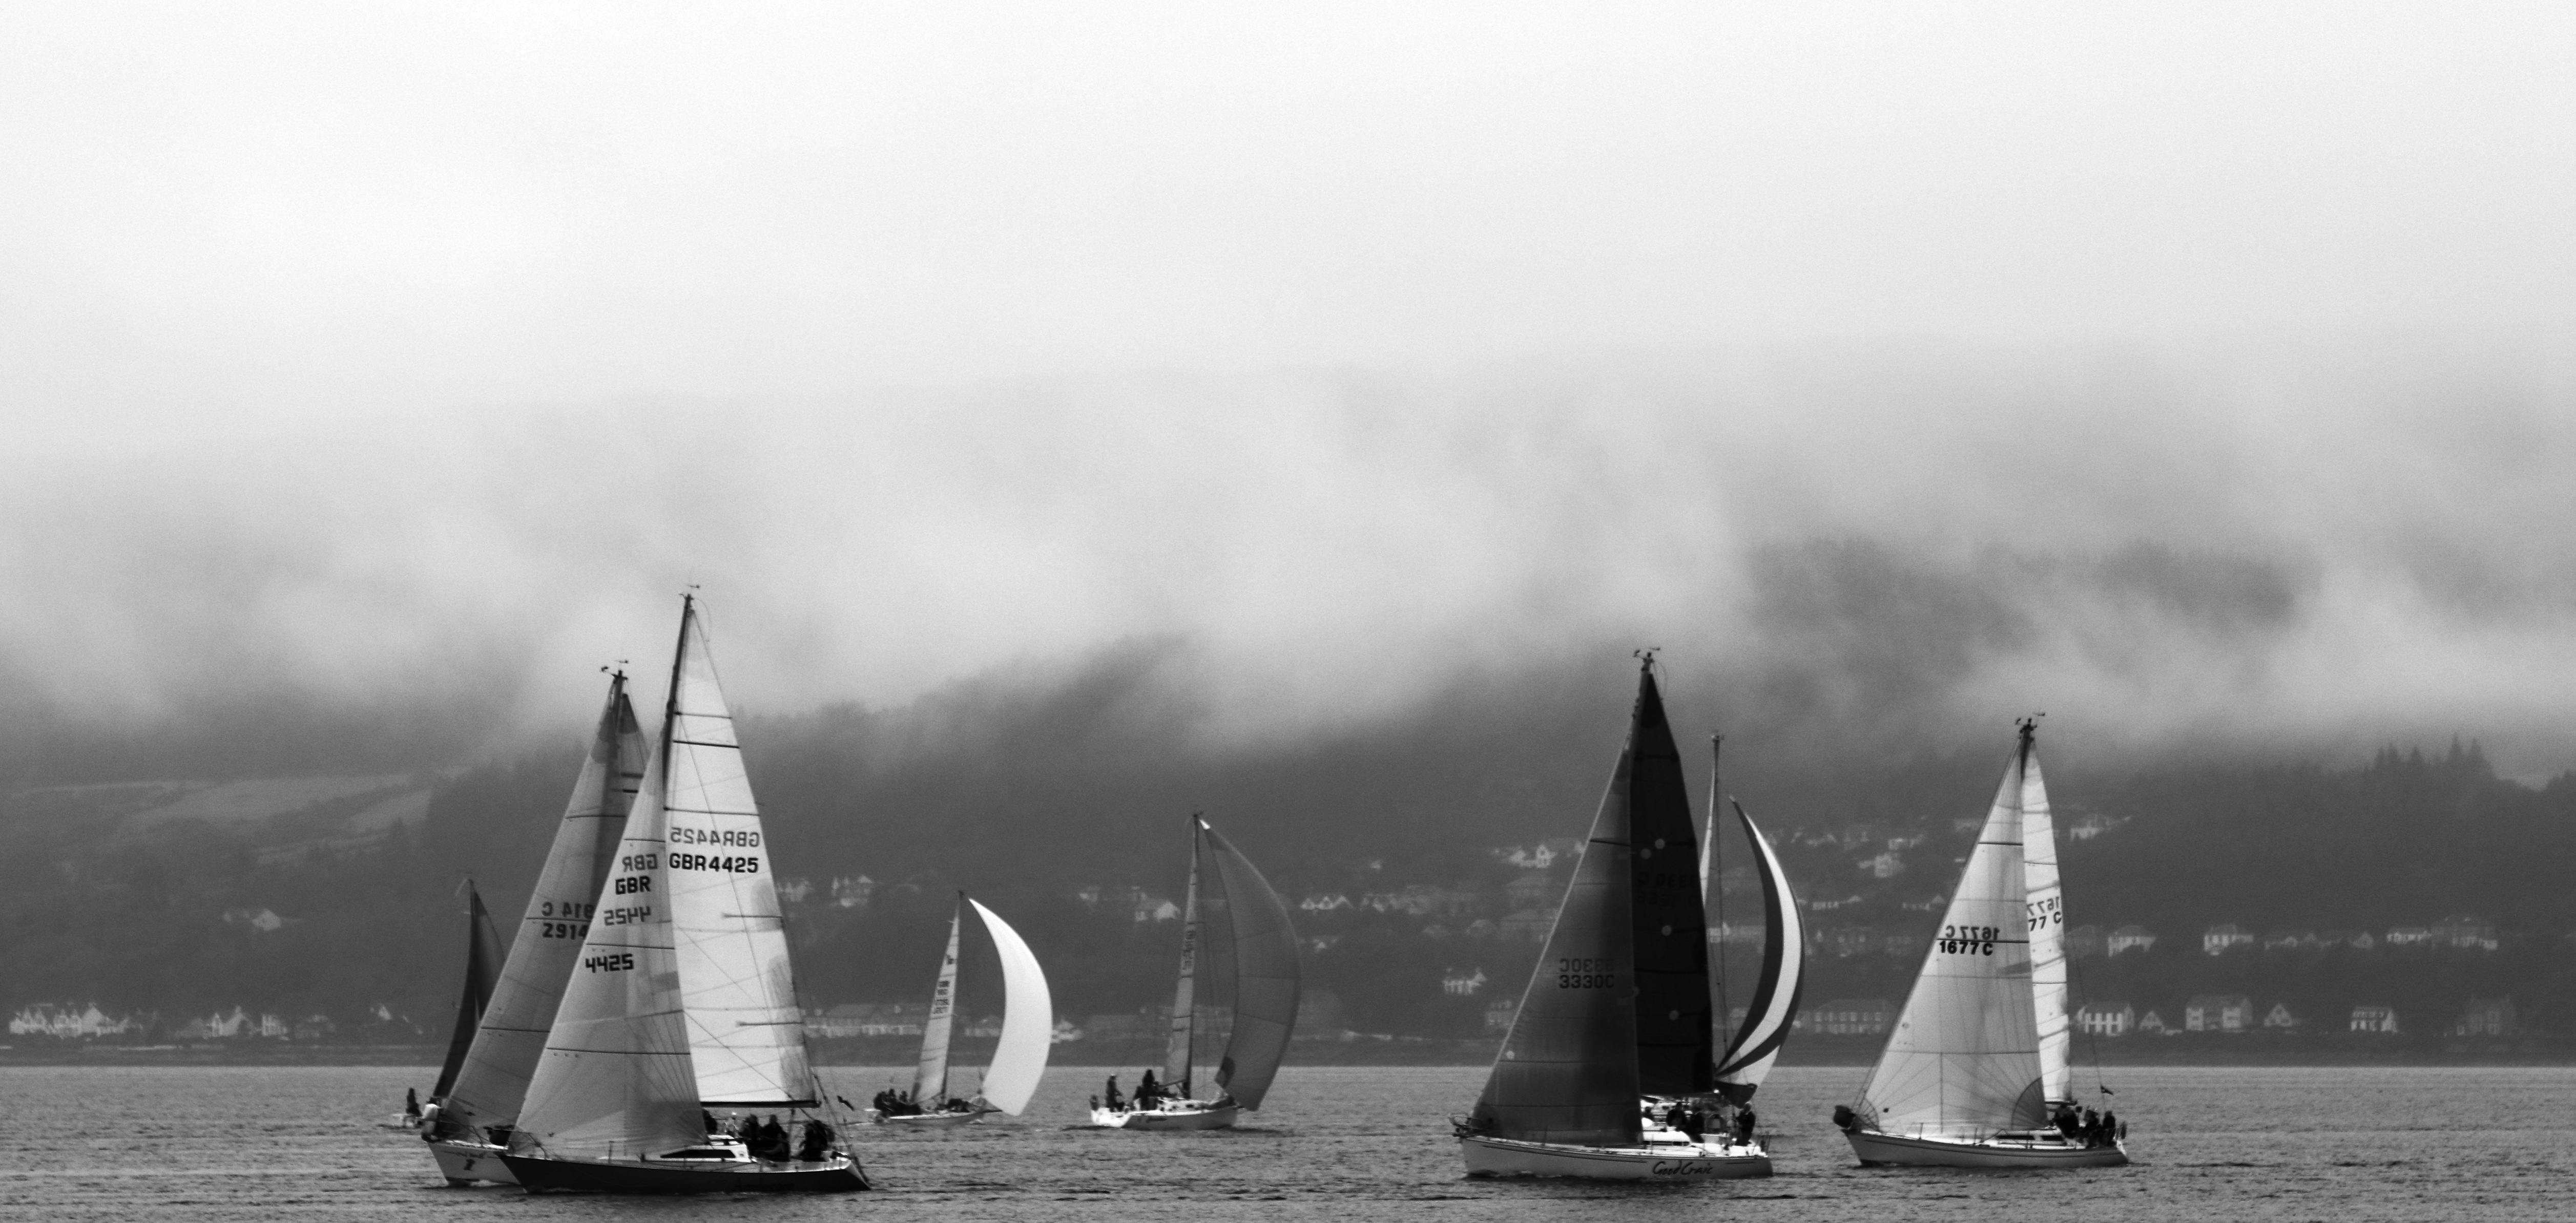
sea, water, ocean, black and white, fog, mist, sport, boat, wind, ship, summer, vacation, travel, transportation, transport, vessel, vehicle, mast, sailing, weather, holiday, freedom, monochrome, speed, lifestyle, leisure, sailboat, sail boat, race, nautical, luxury, boats, sail, marine, navigation, watercraft, yachts, yachting, sailing ship, monochrome photography, atmospheric phenomenon